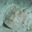
Label: ray